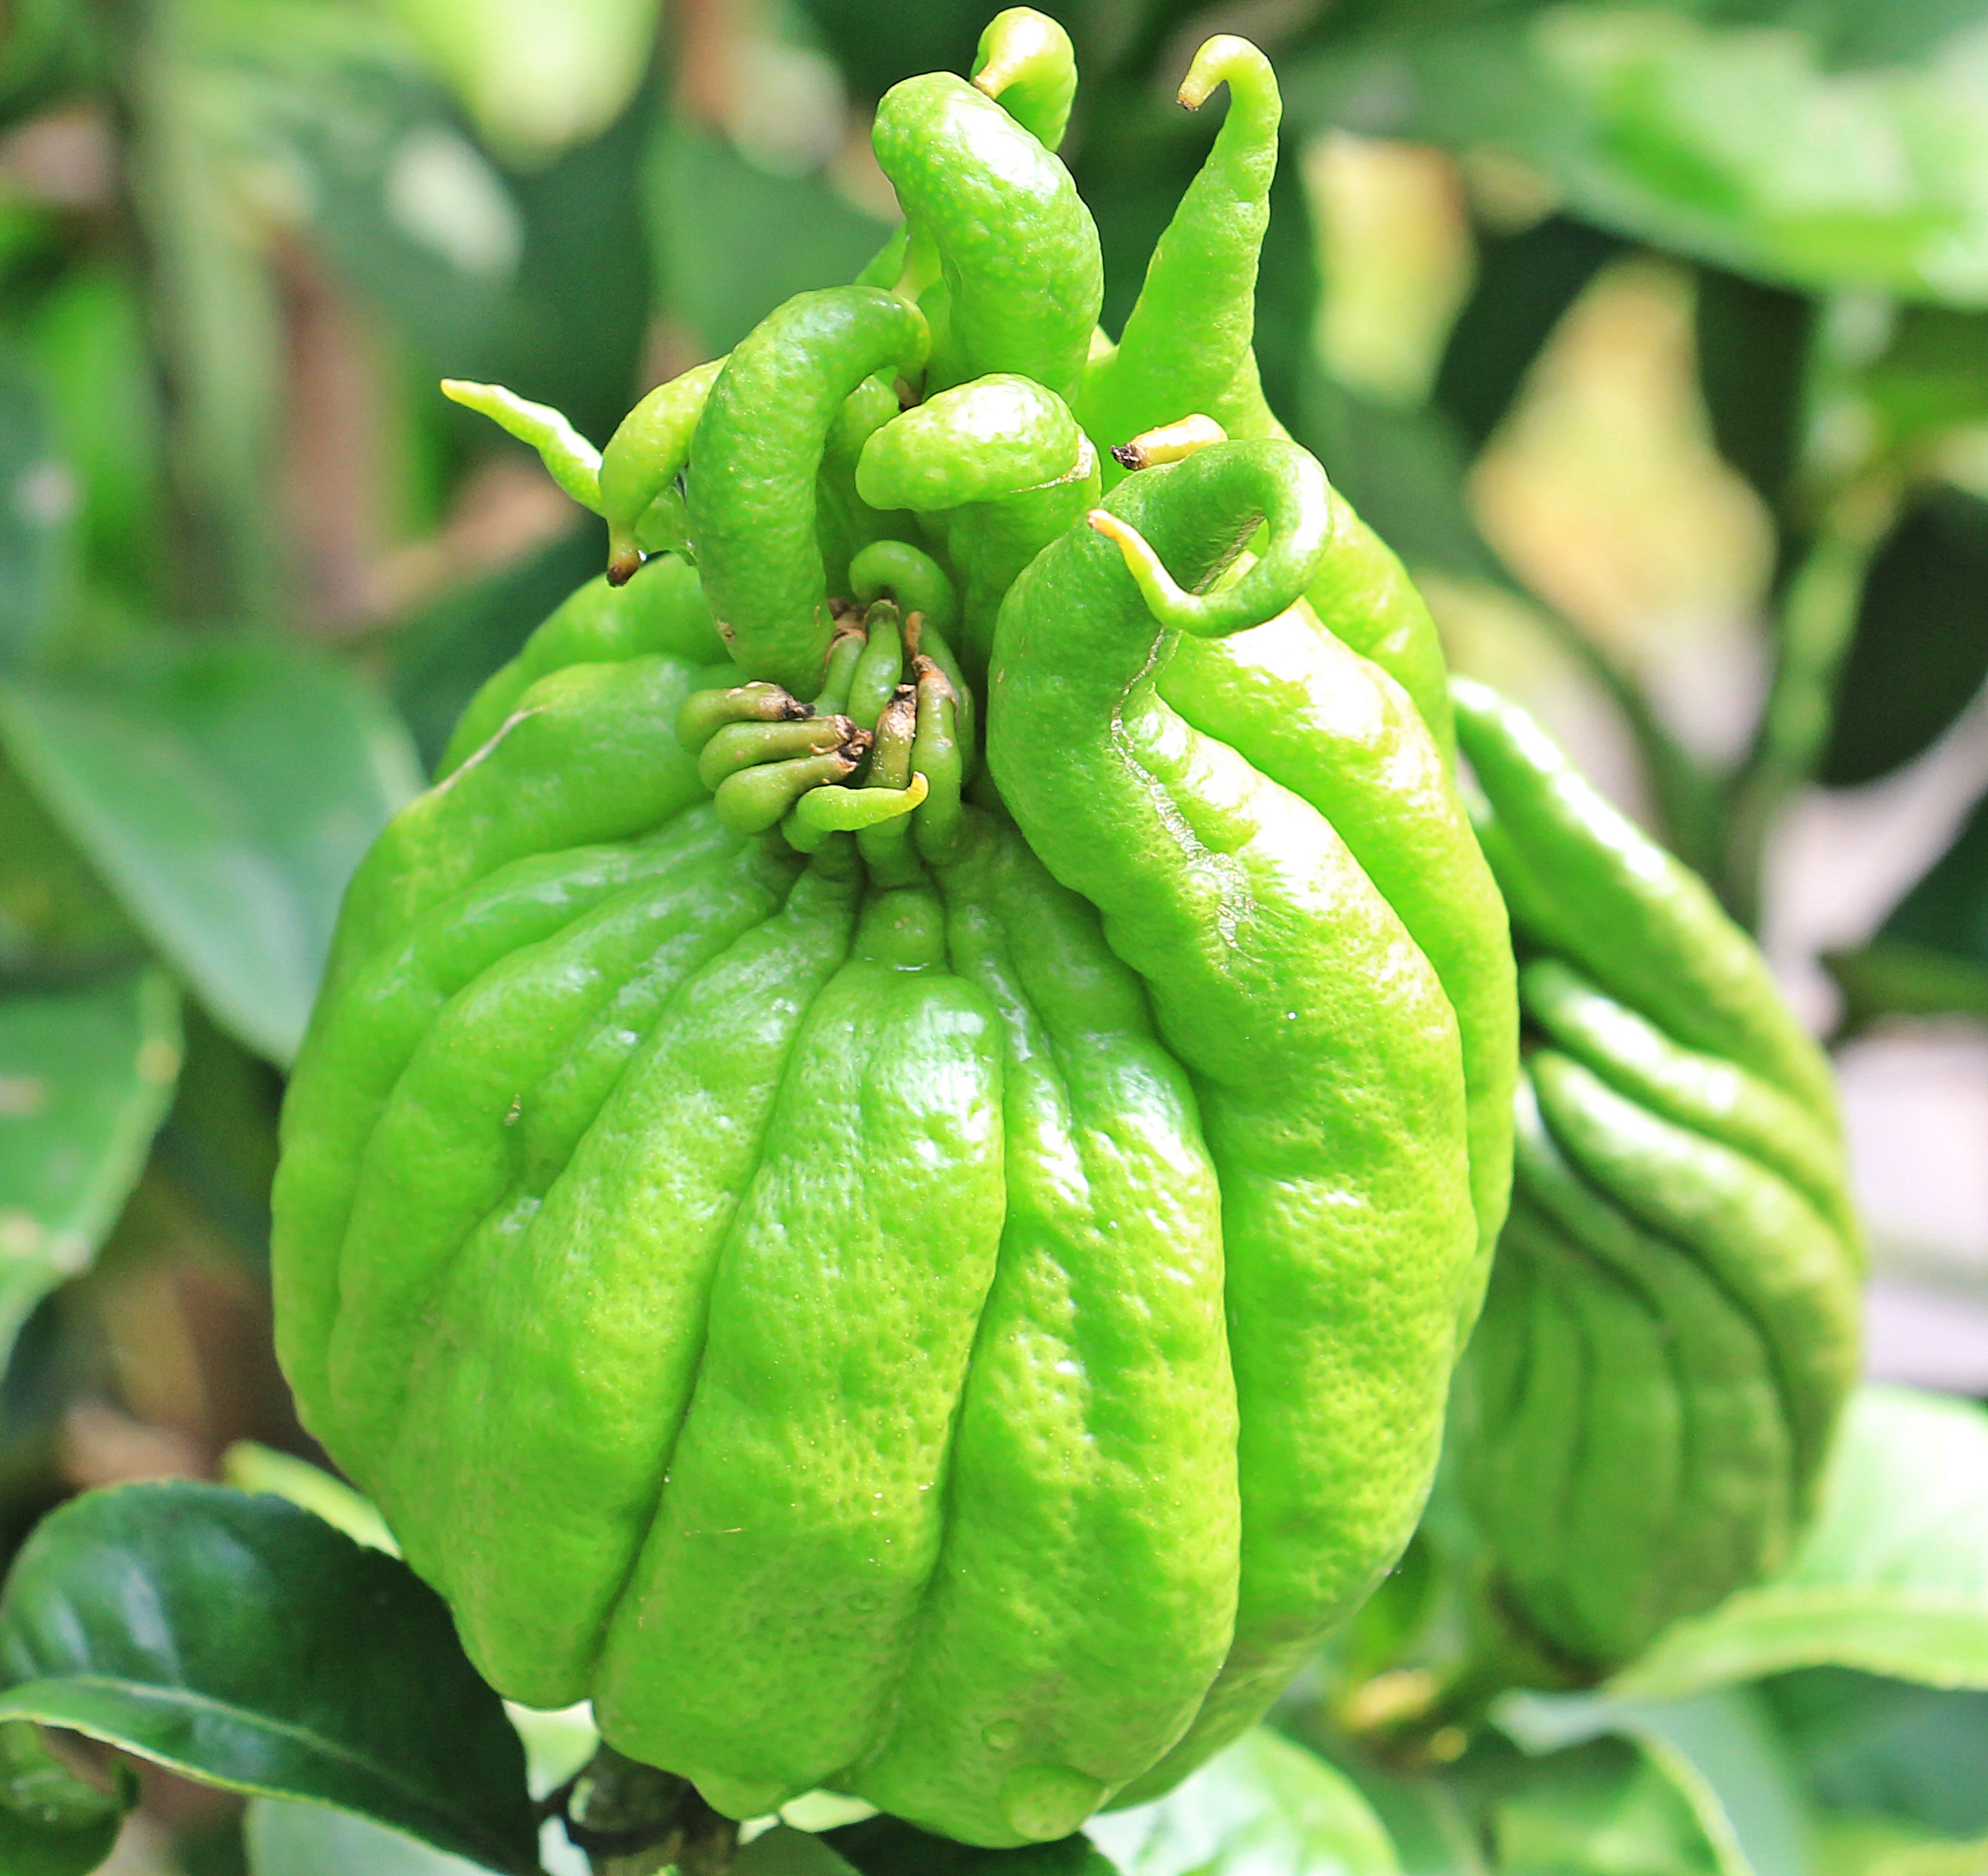
tree, nature, plant, fruit, flower, food, green, produce, vegetable, buddhism, healthy, gourd, lemon tree, peppers, tree fruit, citron, bitter, citrus, ritual, immature, sour, depend, flowering plant, citrus fruit, sacrifice, buddha hand, jewish apple, apple from media, median apple, candied peel, cedar fruit, land plant, bell peppers and chili peppers